Question: Please indicate a possible affordance area of the book that can be used for holding
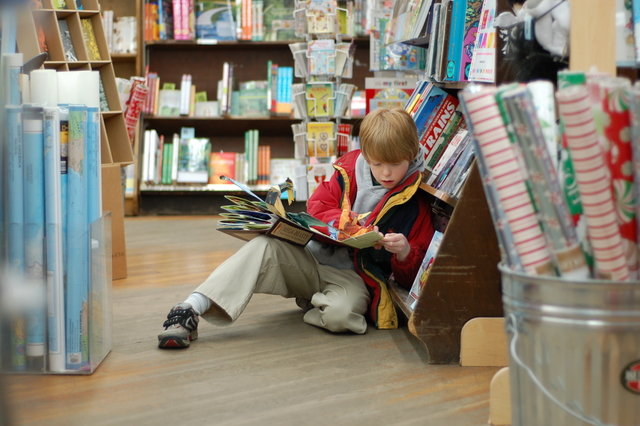
Answer: [220.5, 161, 385.5, 246]